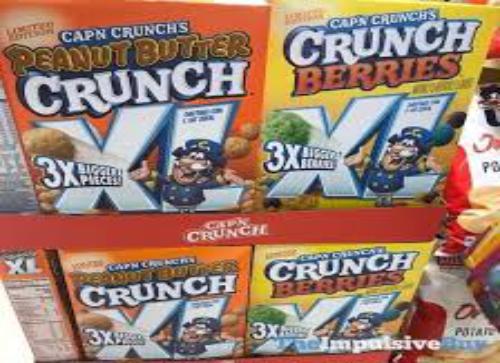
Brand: Cap'n Crunch Crunch Berries
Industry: Food